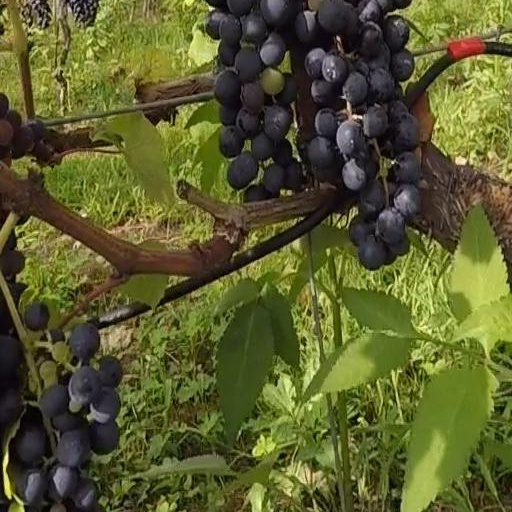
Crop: grape